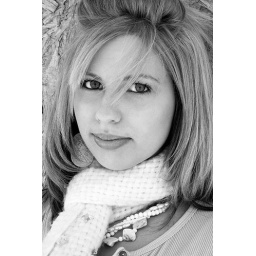
...skippin' rocks on the river by the railroad tracks...